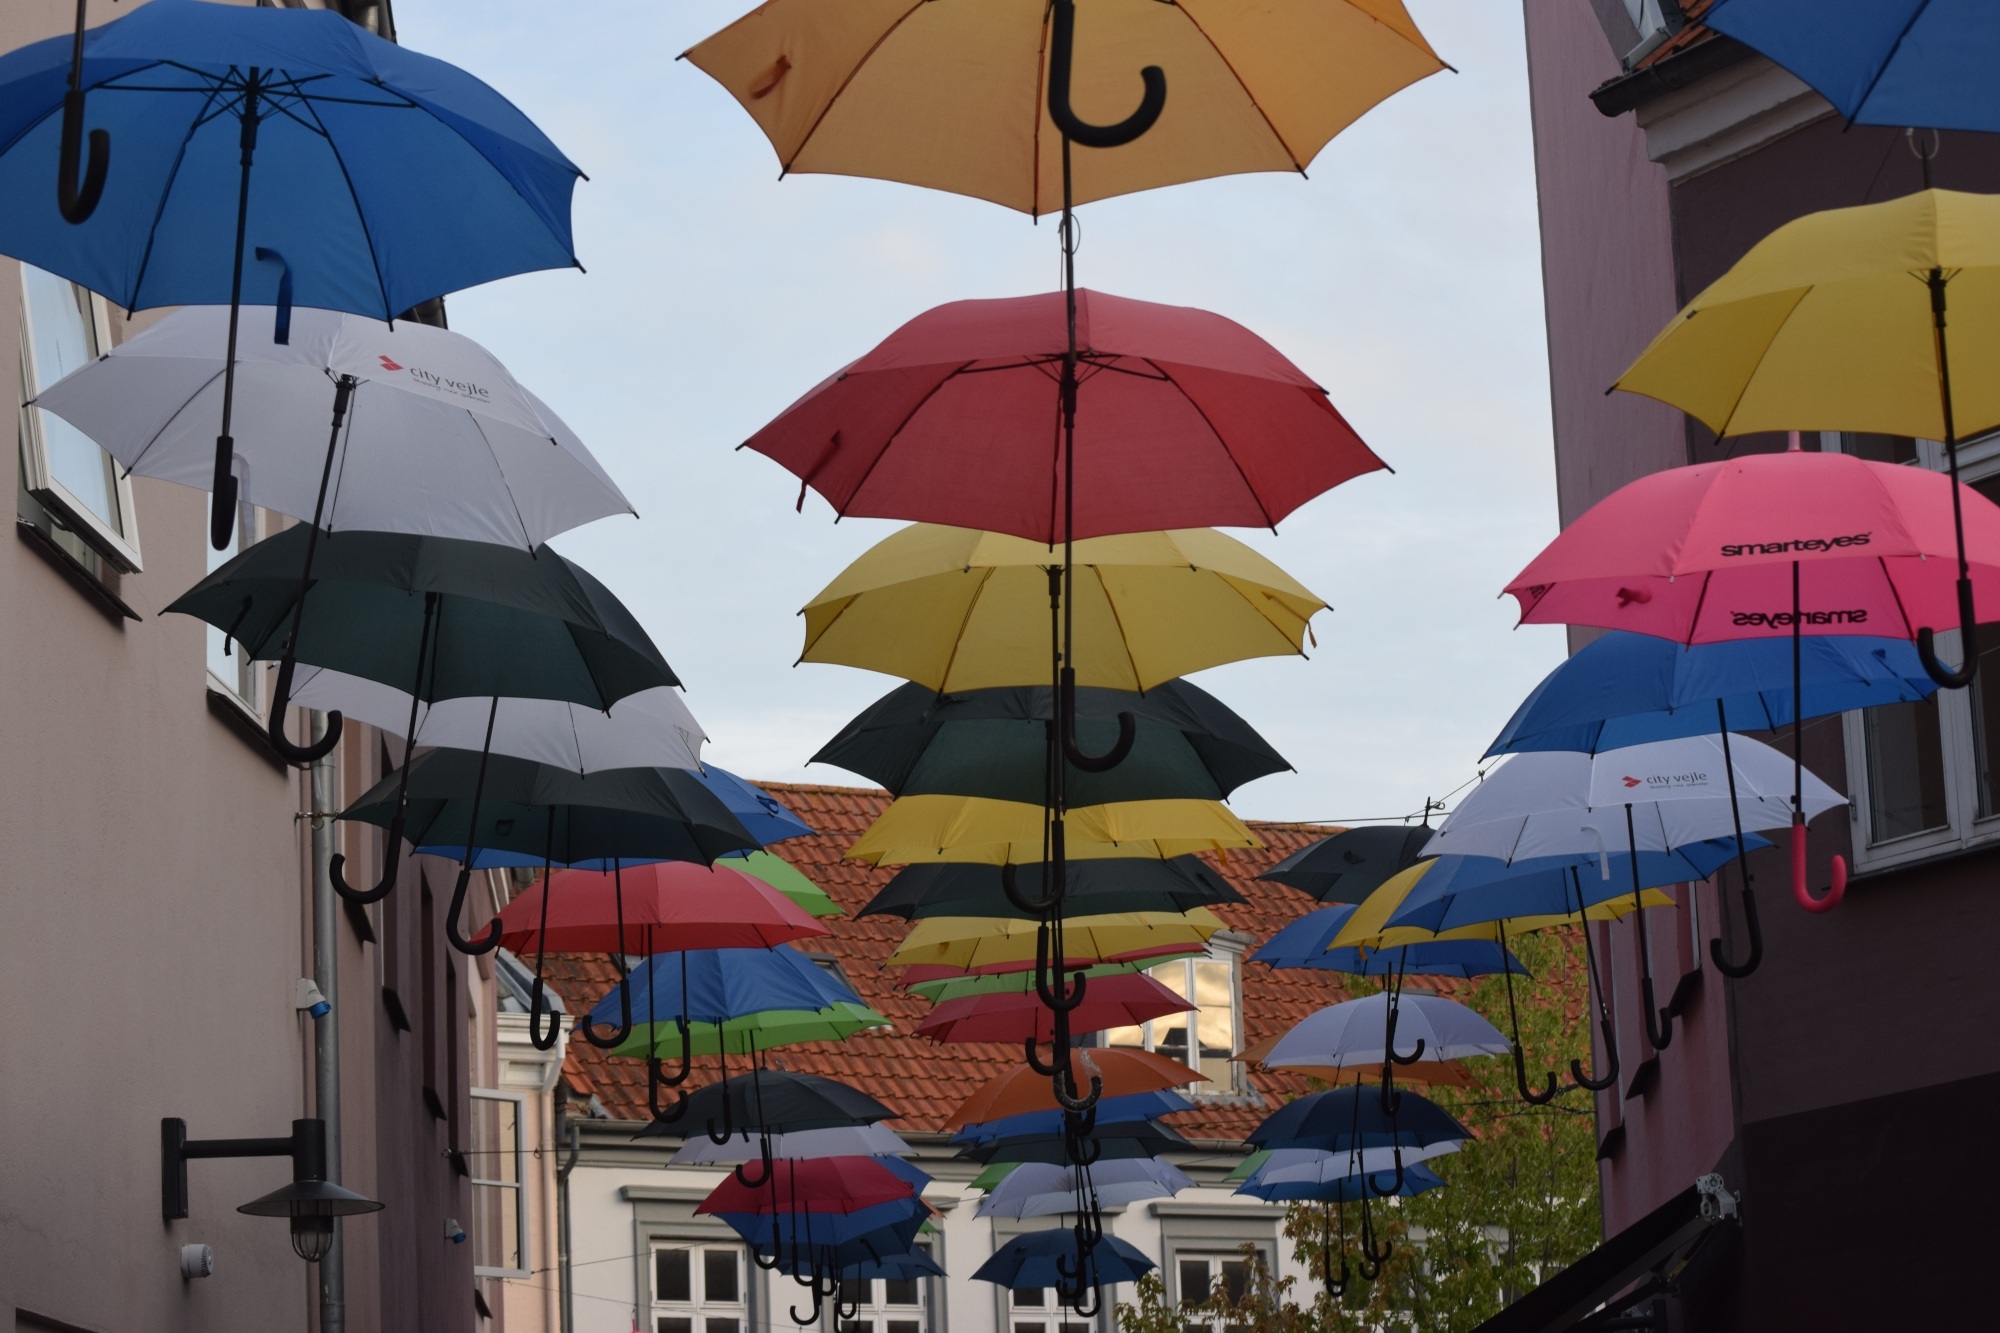
road, umbrella, color, colorful, toy, art, umbrellas, denmark, arhus, colored umbrella, fashion accessory